List of women's clubs

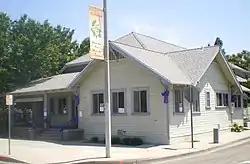
La Puente Valley Woman's Club

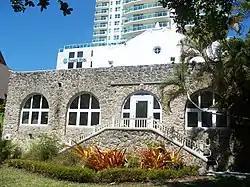
Women's Club of Coconut Grove, founded in 1891

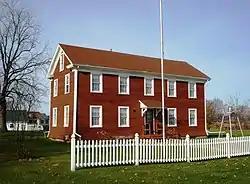
Andover Chapter House, in 2011

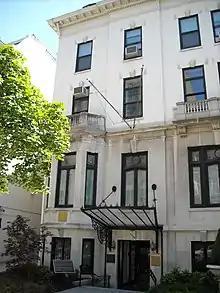
General Federation of Women's Clubs Headquarters

Woman's clubs or women's clubs are examples of the woman's club movement. Many local clubs and national or regional federations were influential in history. The importance of some local clubs is demonstrated by their women's club buildings being listed on historic registries.